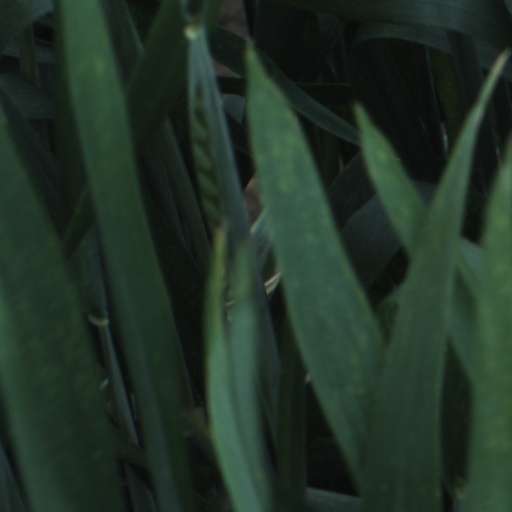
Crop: wheat